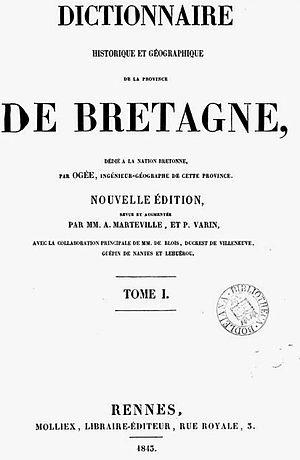
Couverture du tome 1 de la nouvelle édition en 1843 par Molliex à Nantes du livre de Jean-Baptiste Ogée publié initialement en 1780, revue et augmentée par A. Marteville et P. Varin, fréquemment désignés ""continuateurs d'Ogée"" par les historiens."
Jean-Baptiste Ogée, né le 25 mars 1728 à Chaourse, mort le 4 janvier 1789 à Nantes, est un ingénieur géographe français du XVIIIᵉ siècle.